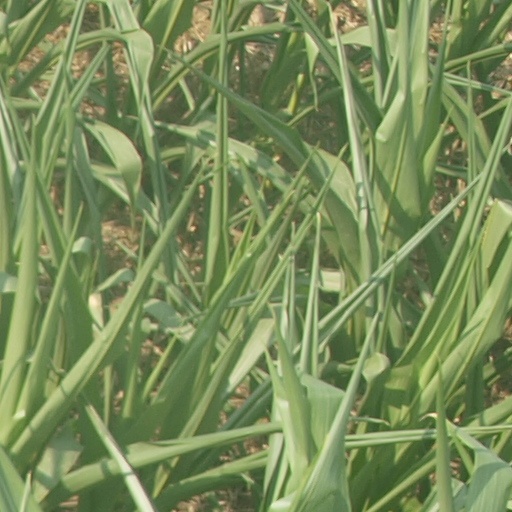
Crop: maize; corn